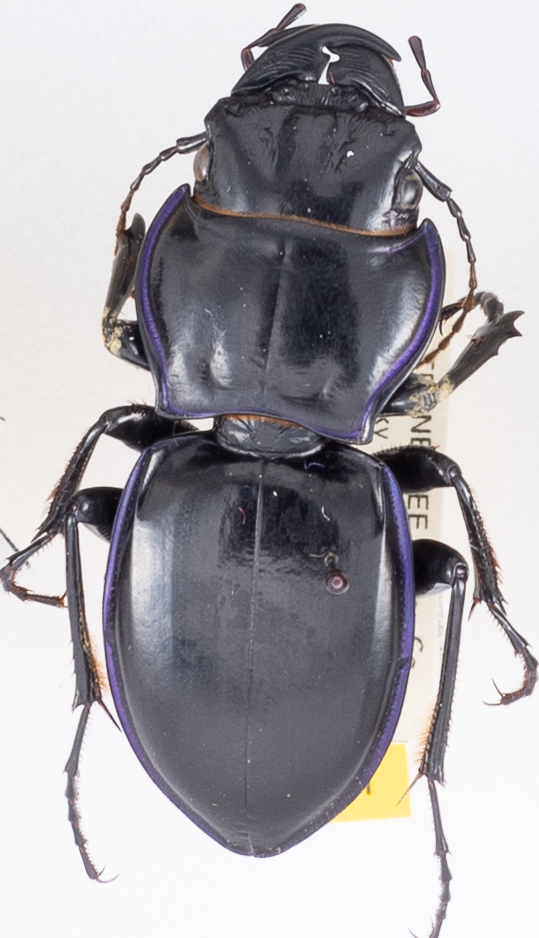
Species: Pasimachus punctulatus
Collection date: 2022-06-21
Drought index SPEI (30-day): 0.168
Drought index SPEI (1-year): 0.668
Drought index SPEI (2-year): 1.13